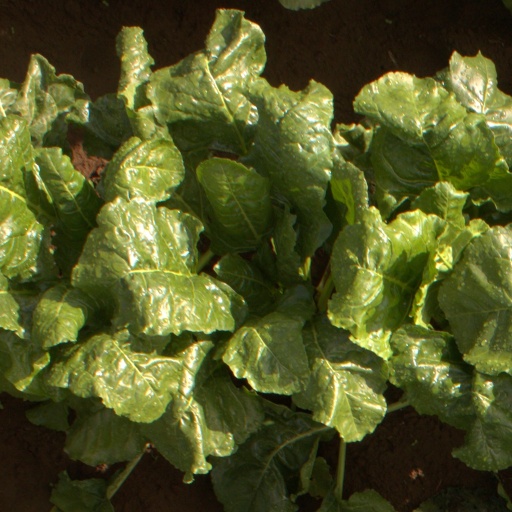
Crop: sugar beet